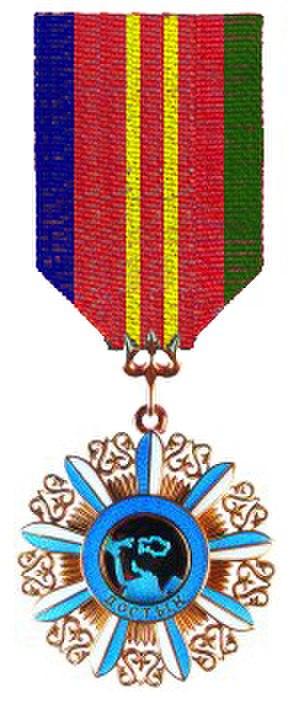
L'Ordre de l'Amitié est une décoration d'État de la République du Kazakhstan instituée en 1995, pour des personnalités ayant œuvré dans le domaine de la promotion de la paix et de l'amitié entre les peuples. L'ordre possède deux classes. Les récipiendaires de la première classe reçoivent une plaque en forme d'étoile, ceux de la seconde classe, une médaille.